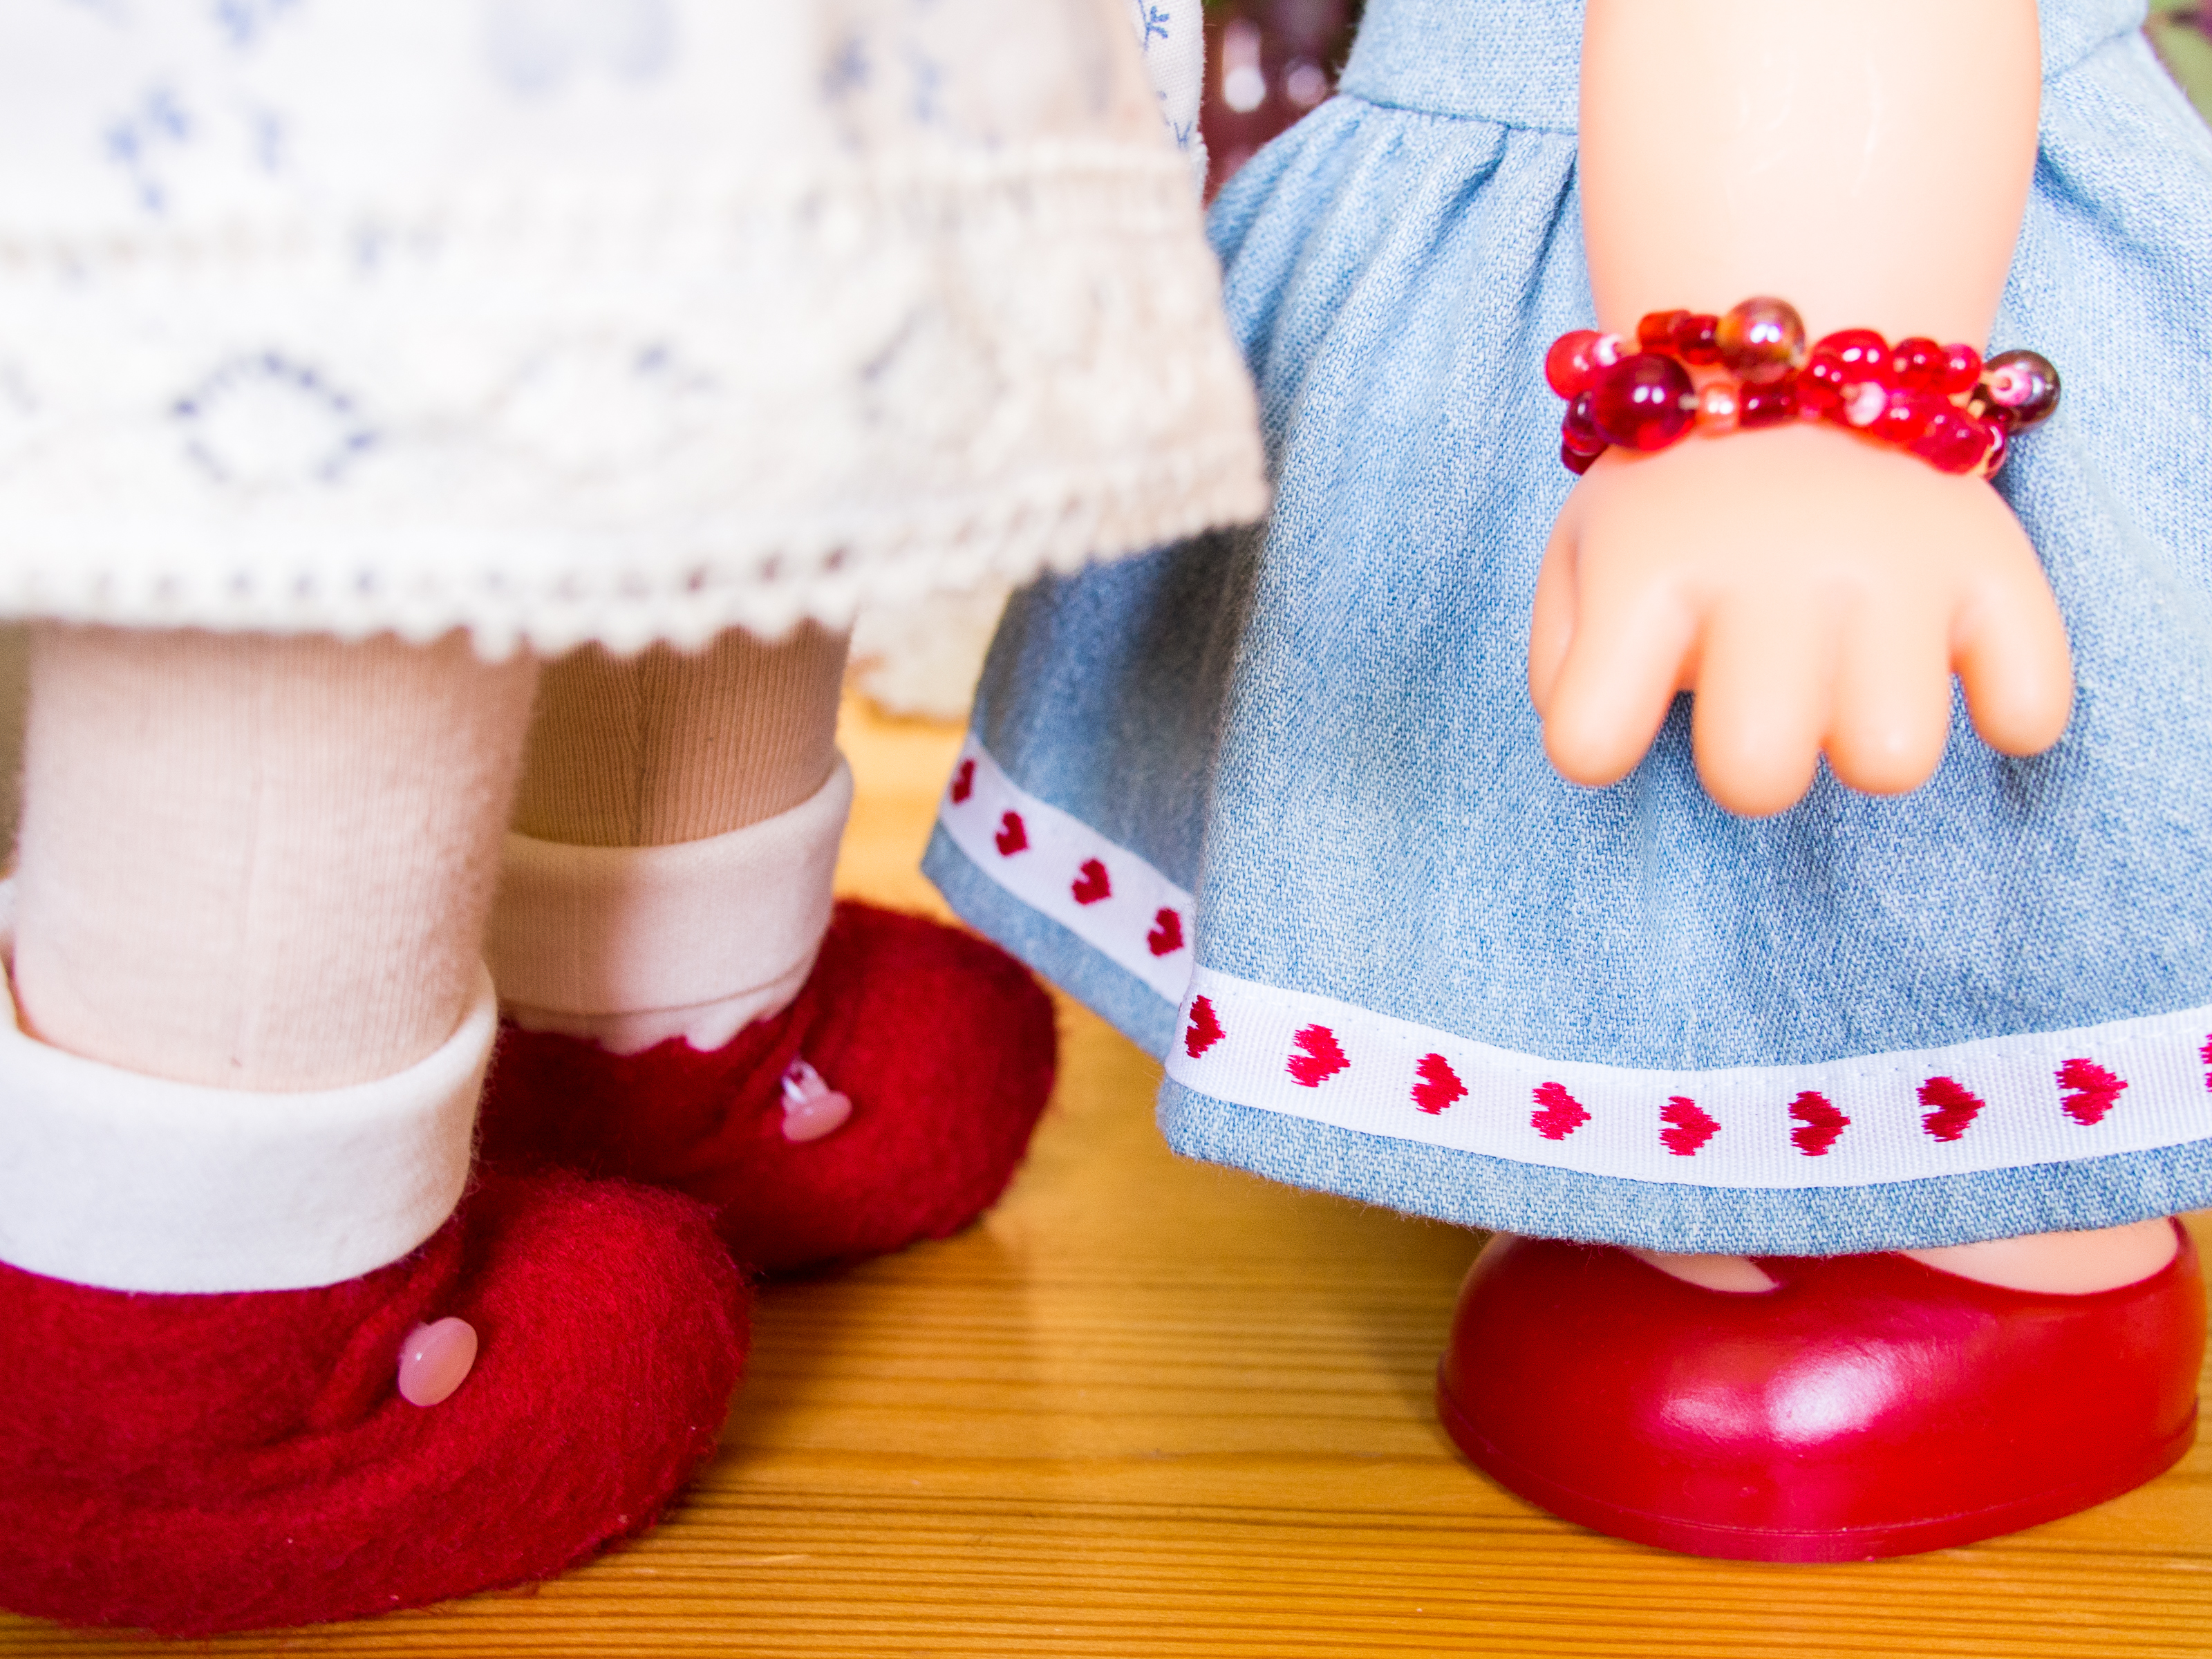
shoe, play, leg, pattern, red, pink, toy, jewelry, bracelet, shoes, art, dress, footwear, hearts, dolls, monica, 522016edition, 522016, slippers, wizardofoz, dorothy, rubyred, wk1652